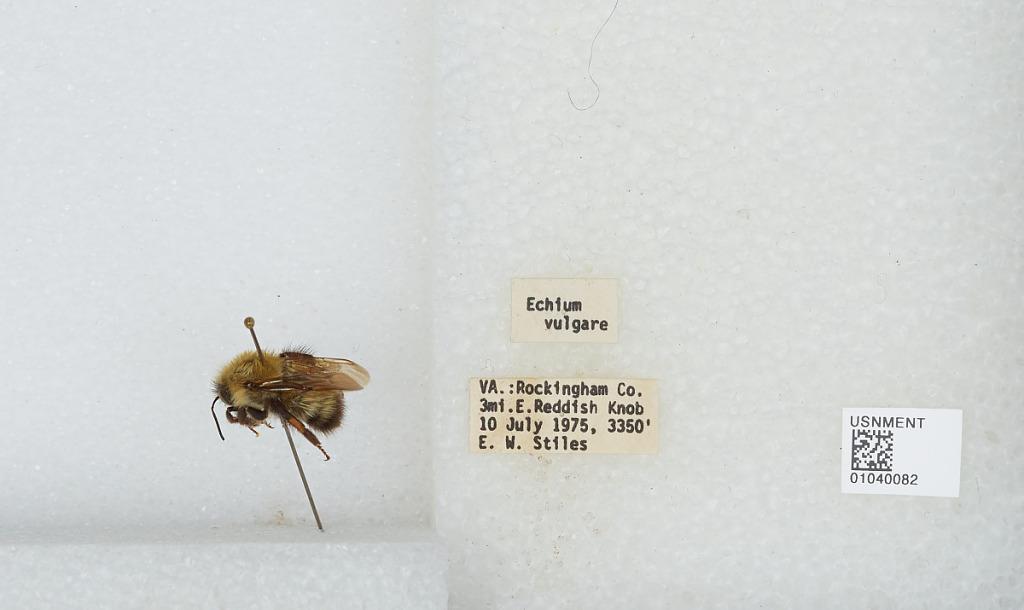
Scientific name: Bombus (Pyrobombus) perplexus Cresson
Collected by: E. Stiles
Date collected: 1975-7-10
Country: United States
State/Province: Virginia
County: Rockingham
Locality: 3 miles East of Reddish Knob
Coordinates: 38.4636, -79.1861